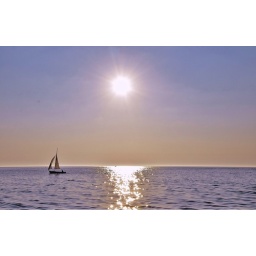
a sail boat in the sun set